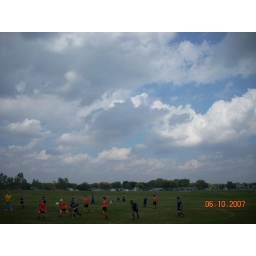
under the bright saturday blue sky